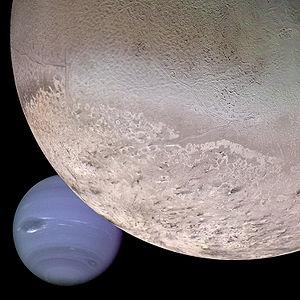
Leviathan Patera est une possible caldeira cryovolcanique située sur le satellite Triton de la planète Neptune par 17° N et 28,5° E.
Neptune est la huitième et dernière planète du Système solaire par distance croissante au Soleil.